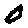
Label: 0